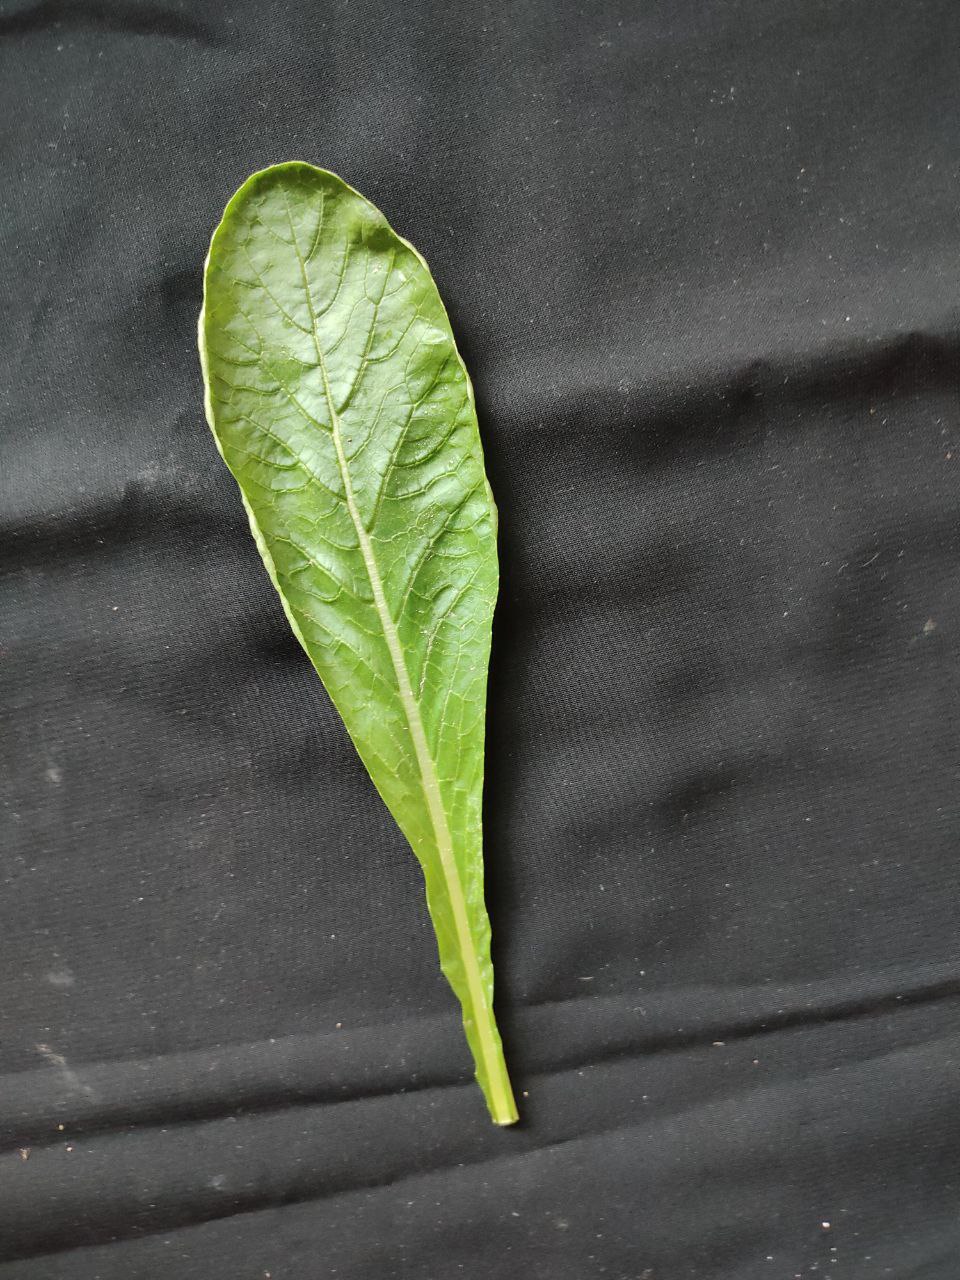
Label: Fresh leaf